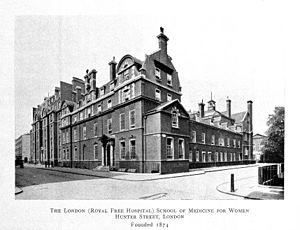
La London School of Medicine for Women ou École de médecine pour les femmes, créée à Londres en 1874, est la première faculté de médecine anglaise ouverte aux femmes. Elle a fusionné en 1998 avec l'University College Hospital et fait désormais partie de la University College Medical School.
France